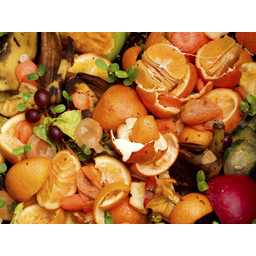
Label: trash